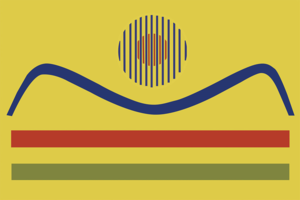
Heres est l'une des 11 municipalités de l'État de Bolívar au Venezuela. Son chef-lieu est Ciudad Bolívar, capitale de l'État. En 2011, la population s'élève à 342 280 habitants.
Ciudad Bolívar, anciennement Angostura, est une ville du Venezuela, chef-lieu de la municipalité de Heres et capitale de l'État de Bolívar. Elle a été fondée en 1595 sous le nom de Santo Tomé de la Guayana de la Angostura del Orinoco. Elle est traversée par le fleuve Orénoque. Sa population estimée en 2005 était de 345 593 habitants.